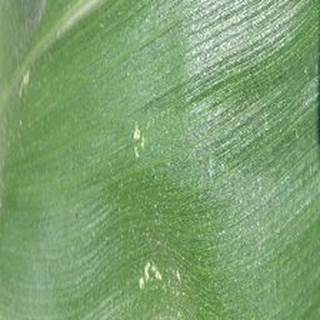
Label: healthy_corn